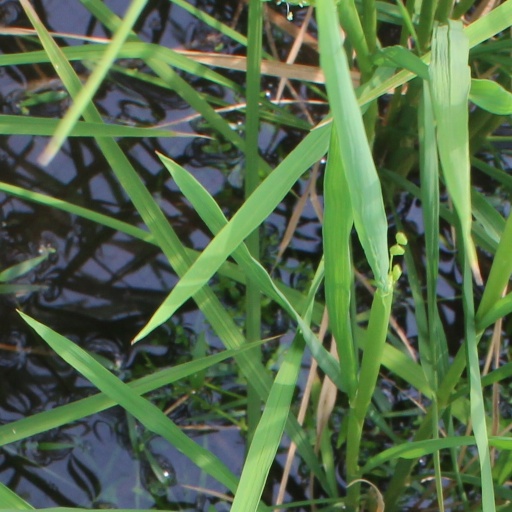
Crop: rice